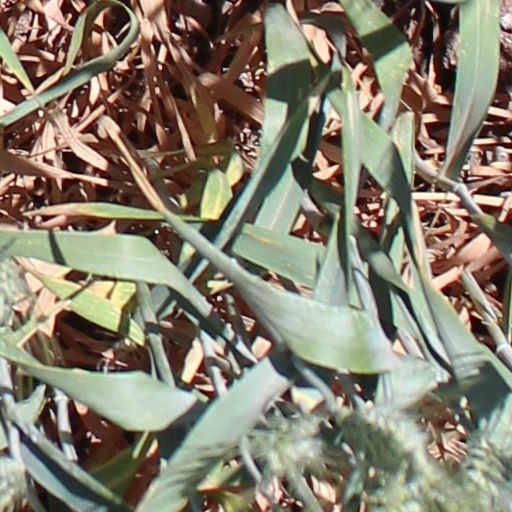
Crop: wheat